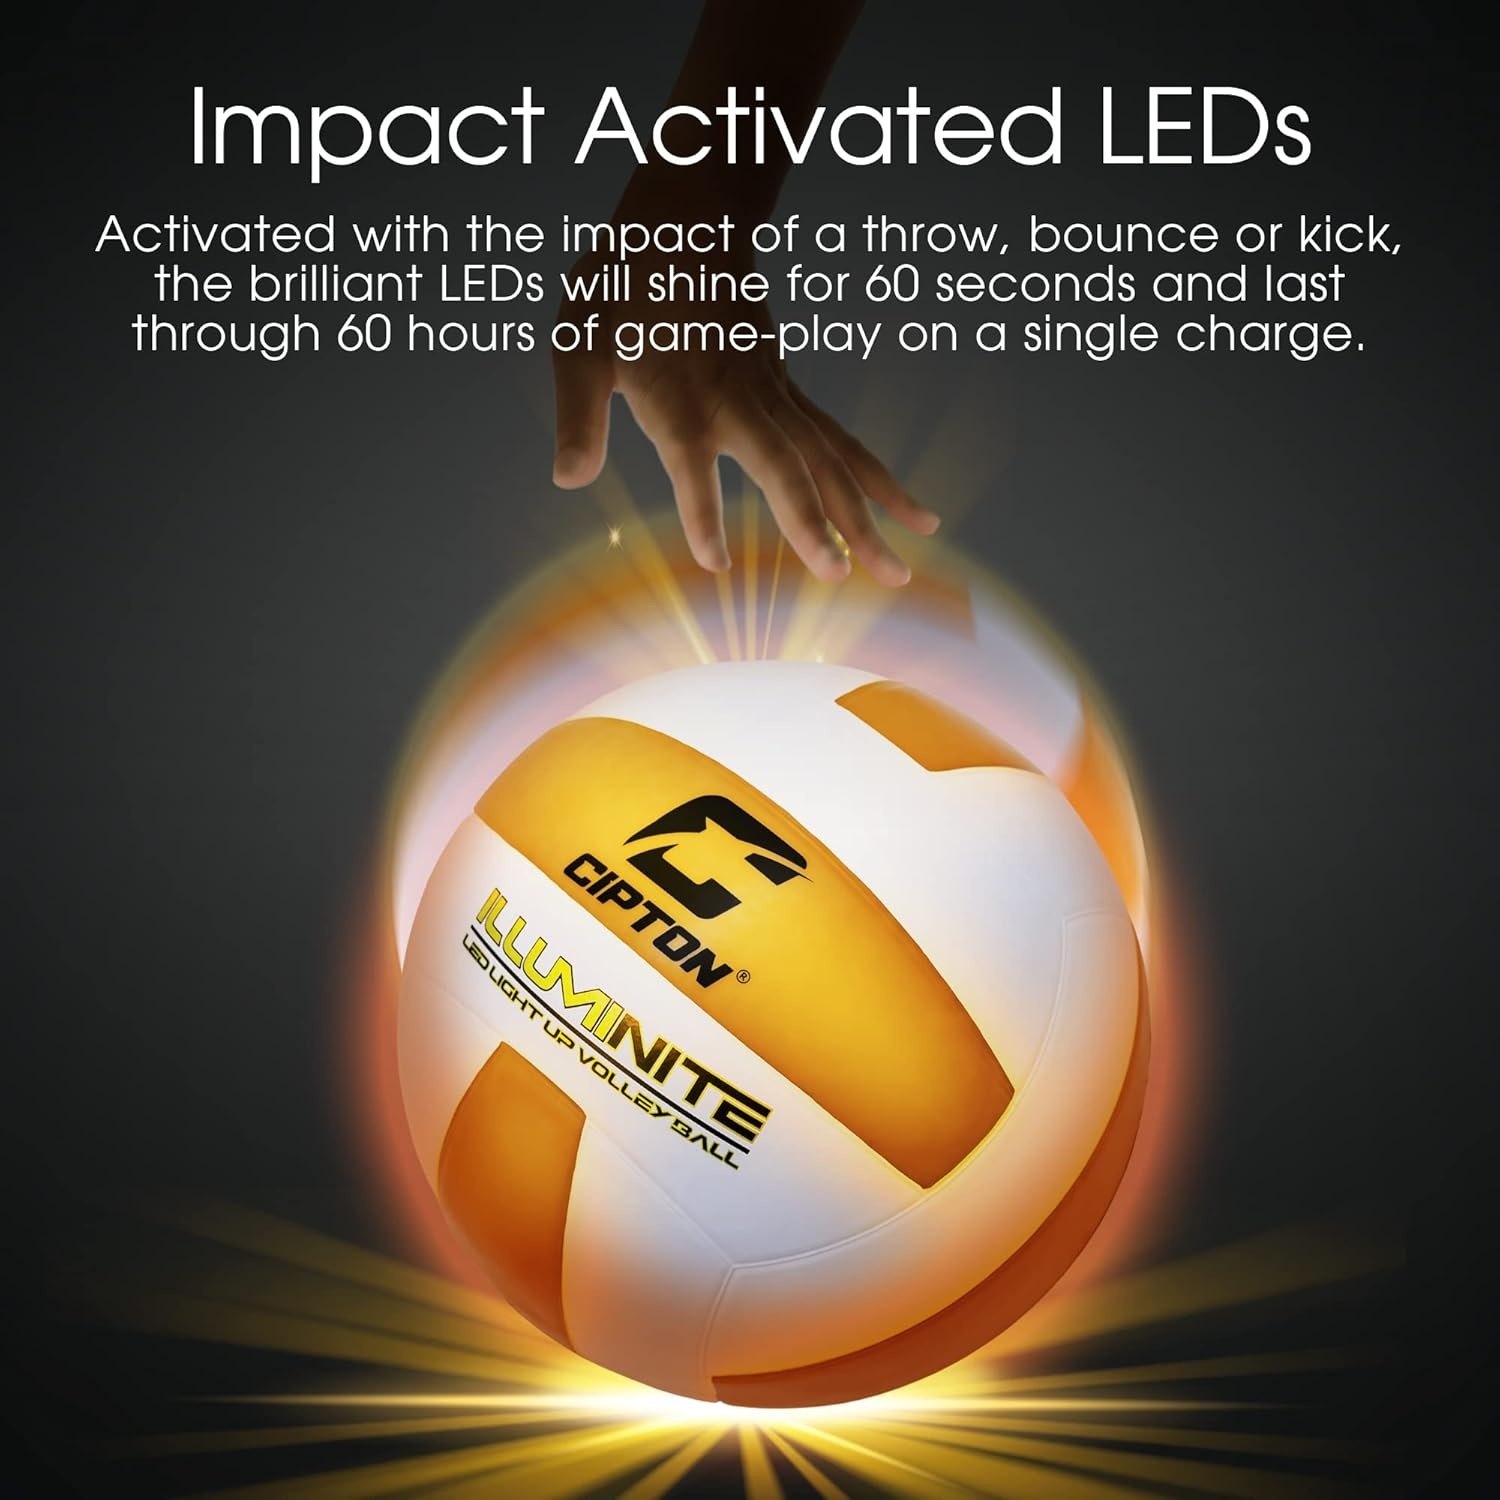
LED Light Up Volleyball Kit
Light up your game with our ultimate LED Volleyball Set, complete with all the essentials for a glowing experience both on and off the court! It includes: LED Volleyball: Play day or night with a volleyball that lights up with vibrant LED colors. LED 30ft Net Light with Remote Control: Illuminate your game with a long net light 6 LED Color Changing Bracelets: Equip your team with stylish bracelets that sync with the volleyball and net lights. Air Pump: Keep the game going with an air pump for quick inflation. Carrying Bag: Conveniently store and transport your gear with a durable carrying bag. Product Detail: The Cipton LED Light Up "Day and Night" Official Size Volleyball is designed to take your volleyball game to the next level with its fun LED lights. The impact-activated LED lights only turn on when you need them, extending the battery life. Changing the batteries is easy with the included replacement tool and extra batteries. The volleyball is fully waterproof, allowing you to play in any weather conditions, even in a downpour. This volleyball looks and feels like a standard volleyball but with the added fun and functionality of LED lights. LED official-size volleyball 6 LED color-changing bracelet LED 30 FT net light with remote control 12 air pump Carrying bag Box Size: 11.5x14x6 Inches
Brand: TO-42796
Category: Sporting Goods > Athletics > Volleyball